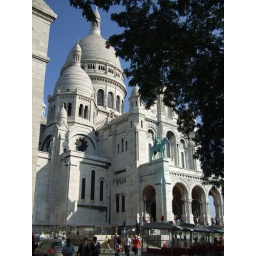
A church built in the early 1900's on the north side of the city on a hill